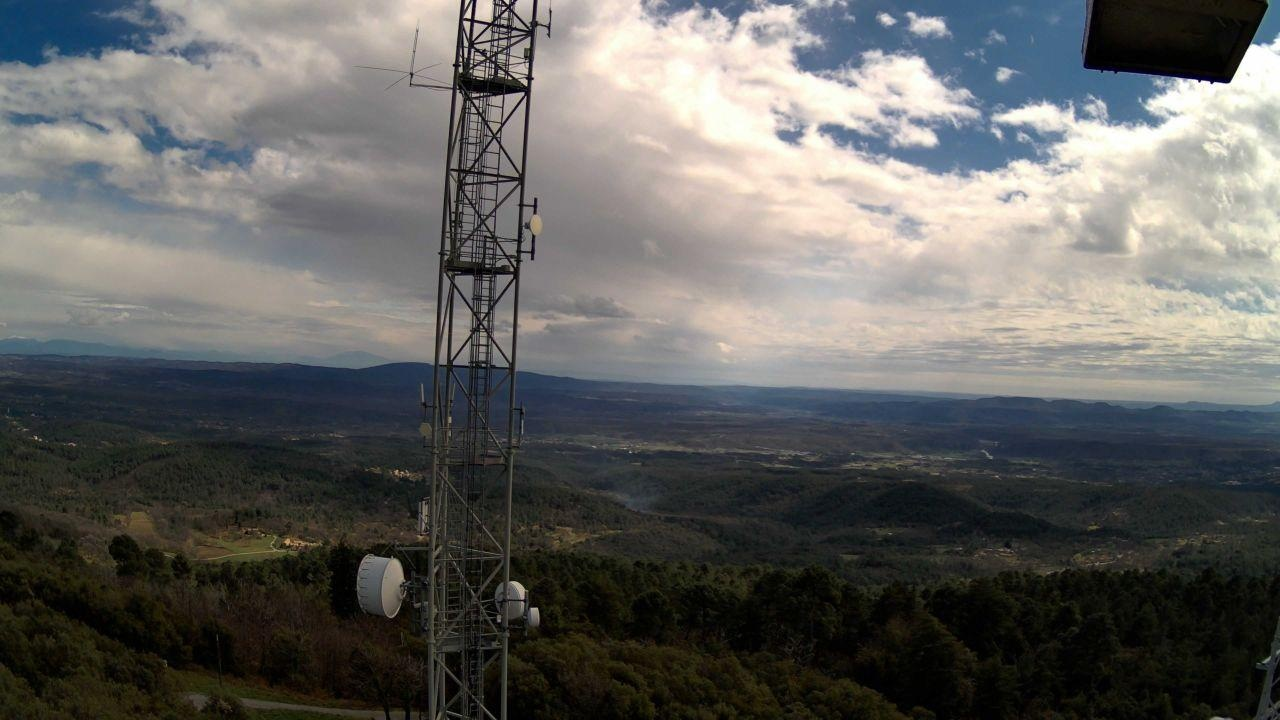
Fire: no
Smoke: yes